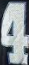
Number: 4